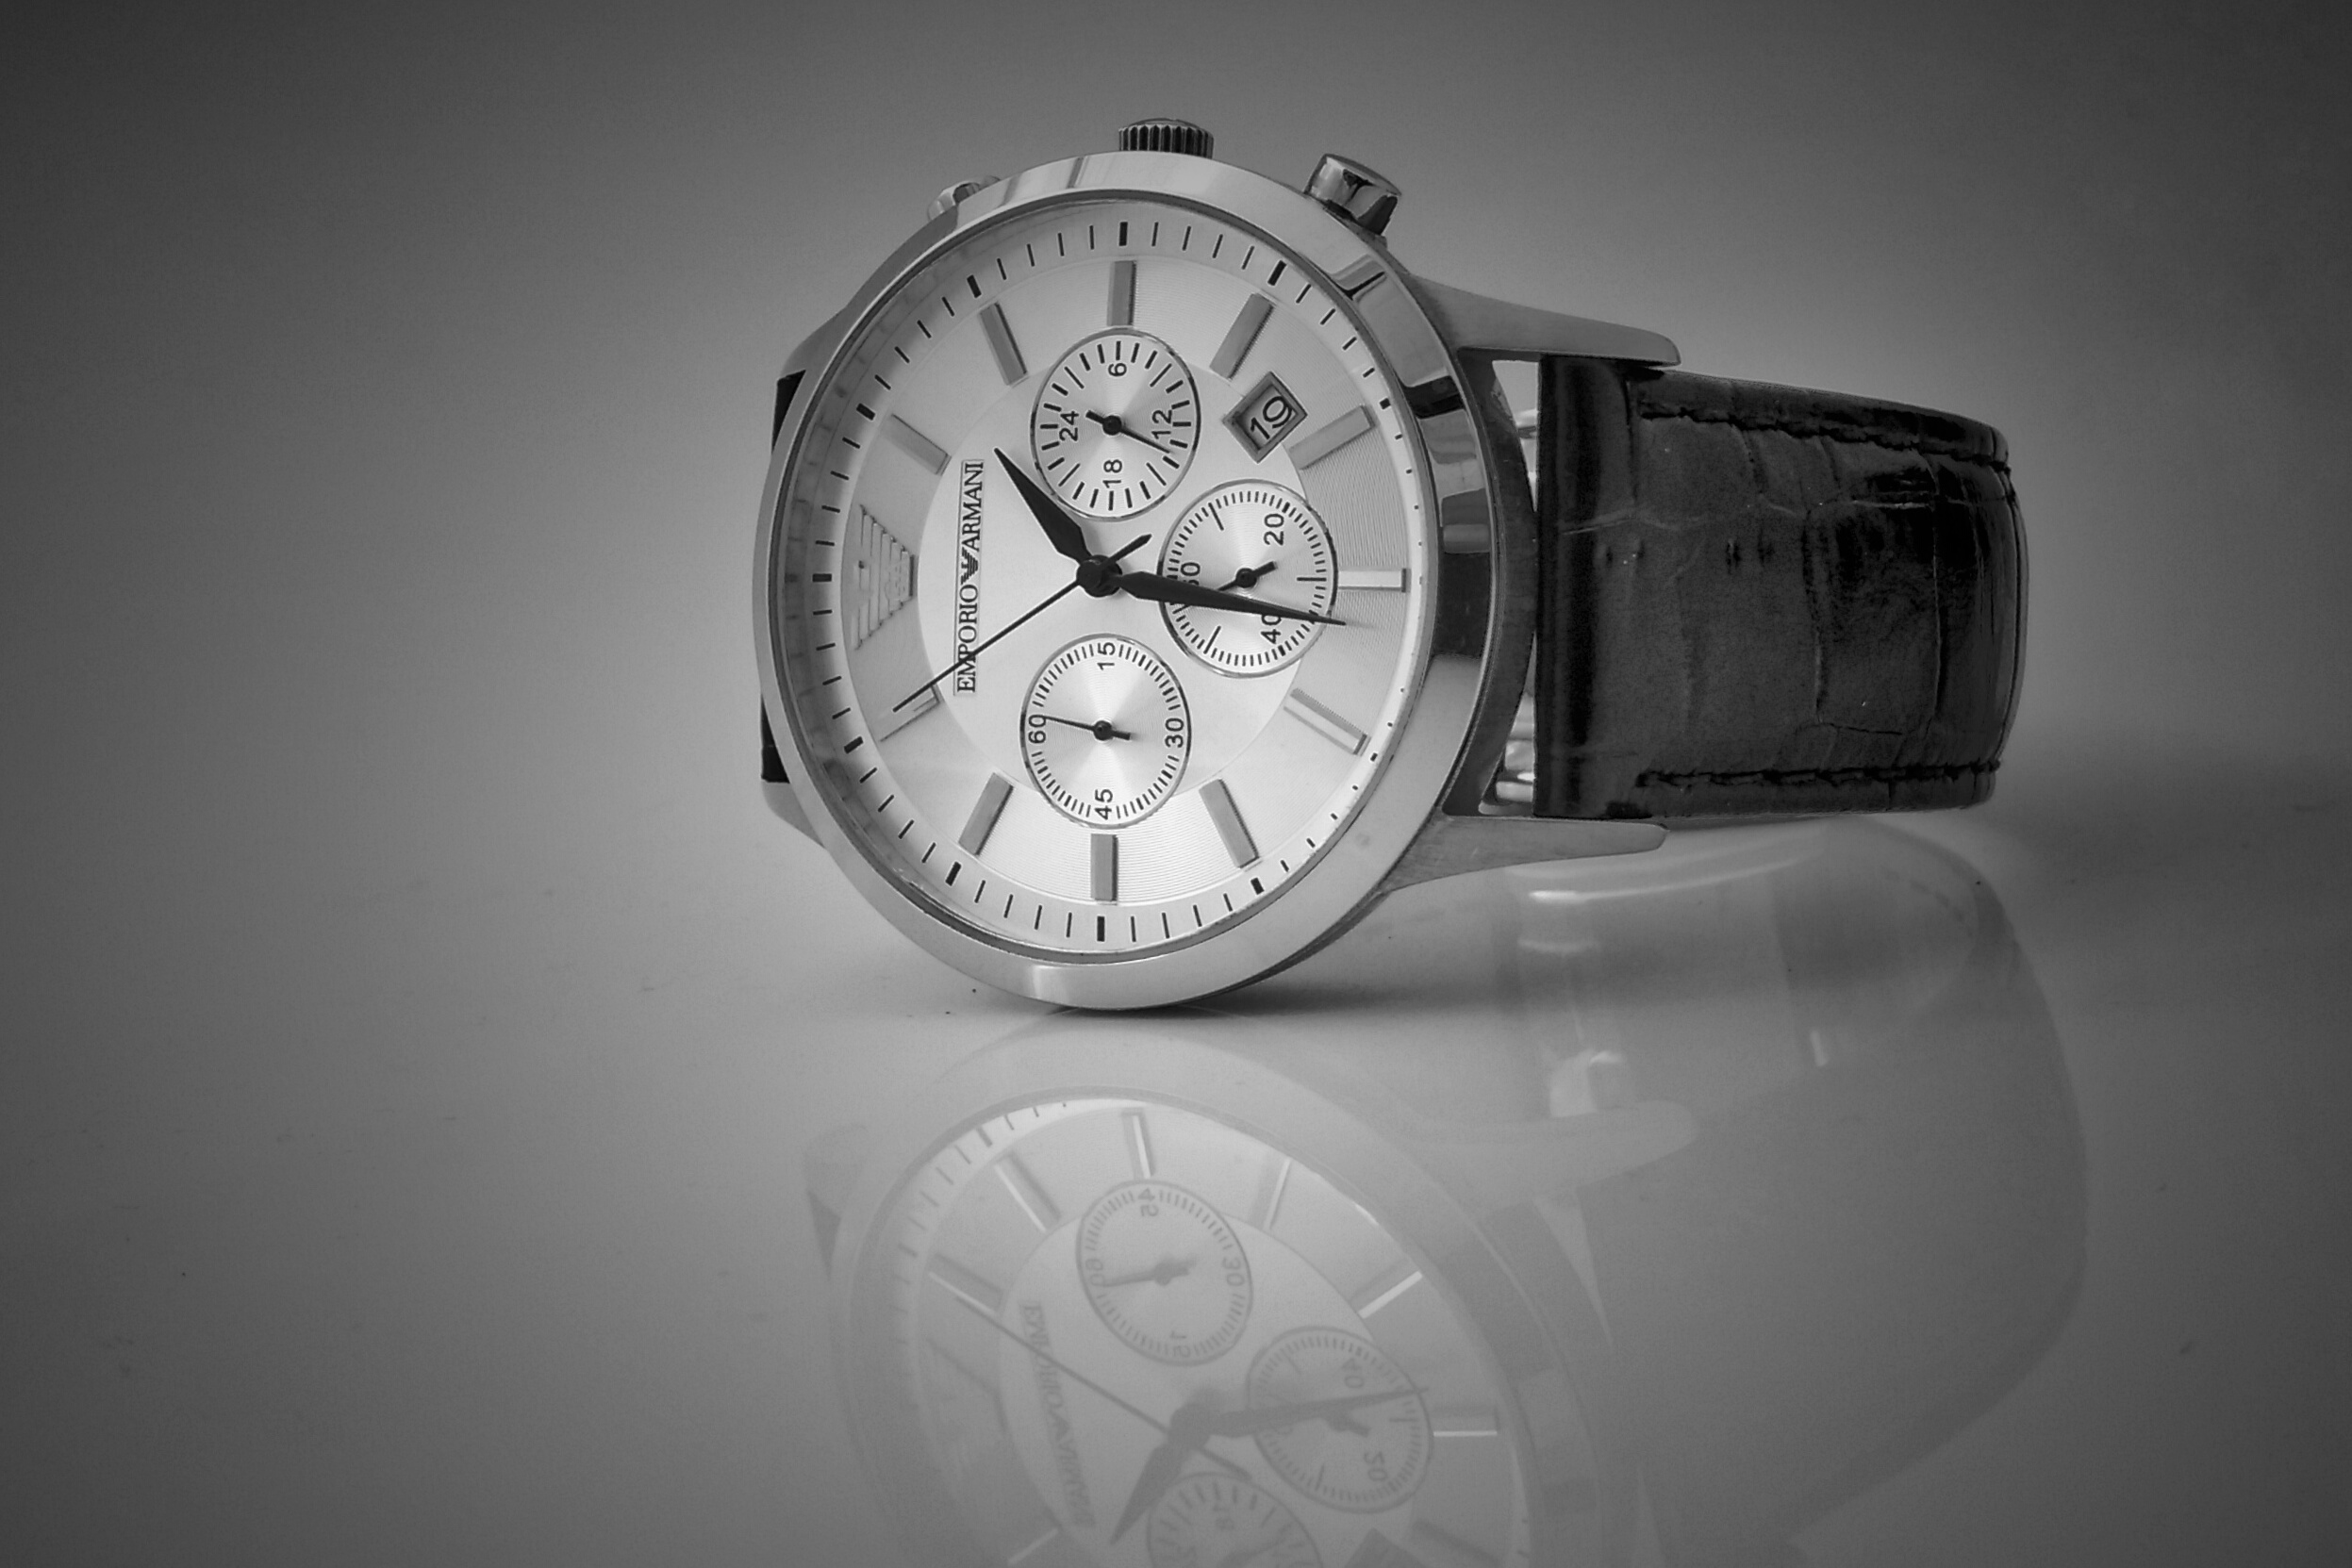
watch, hand, black and white, white, time, reflection, black, monochrome, circle, brand, product, wristwatch, monochrome photography, platinum, Analog watch